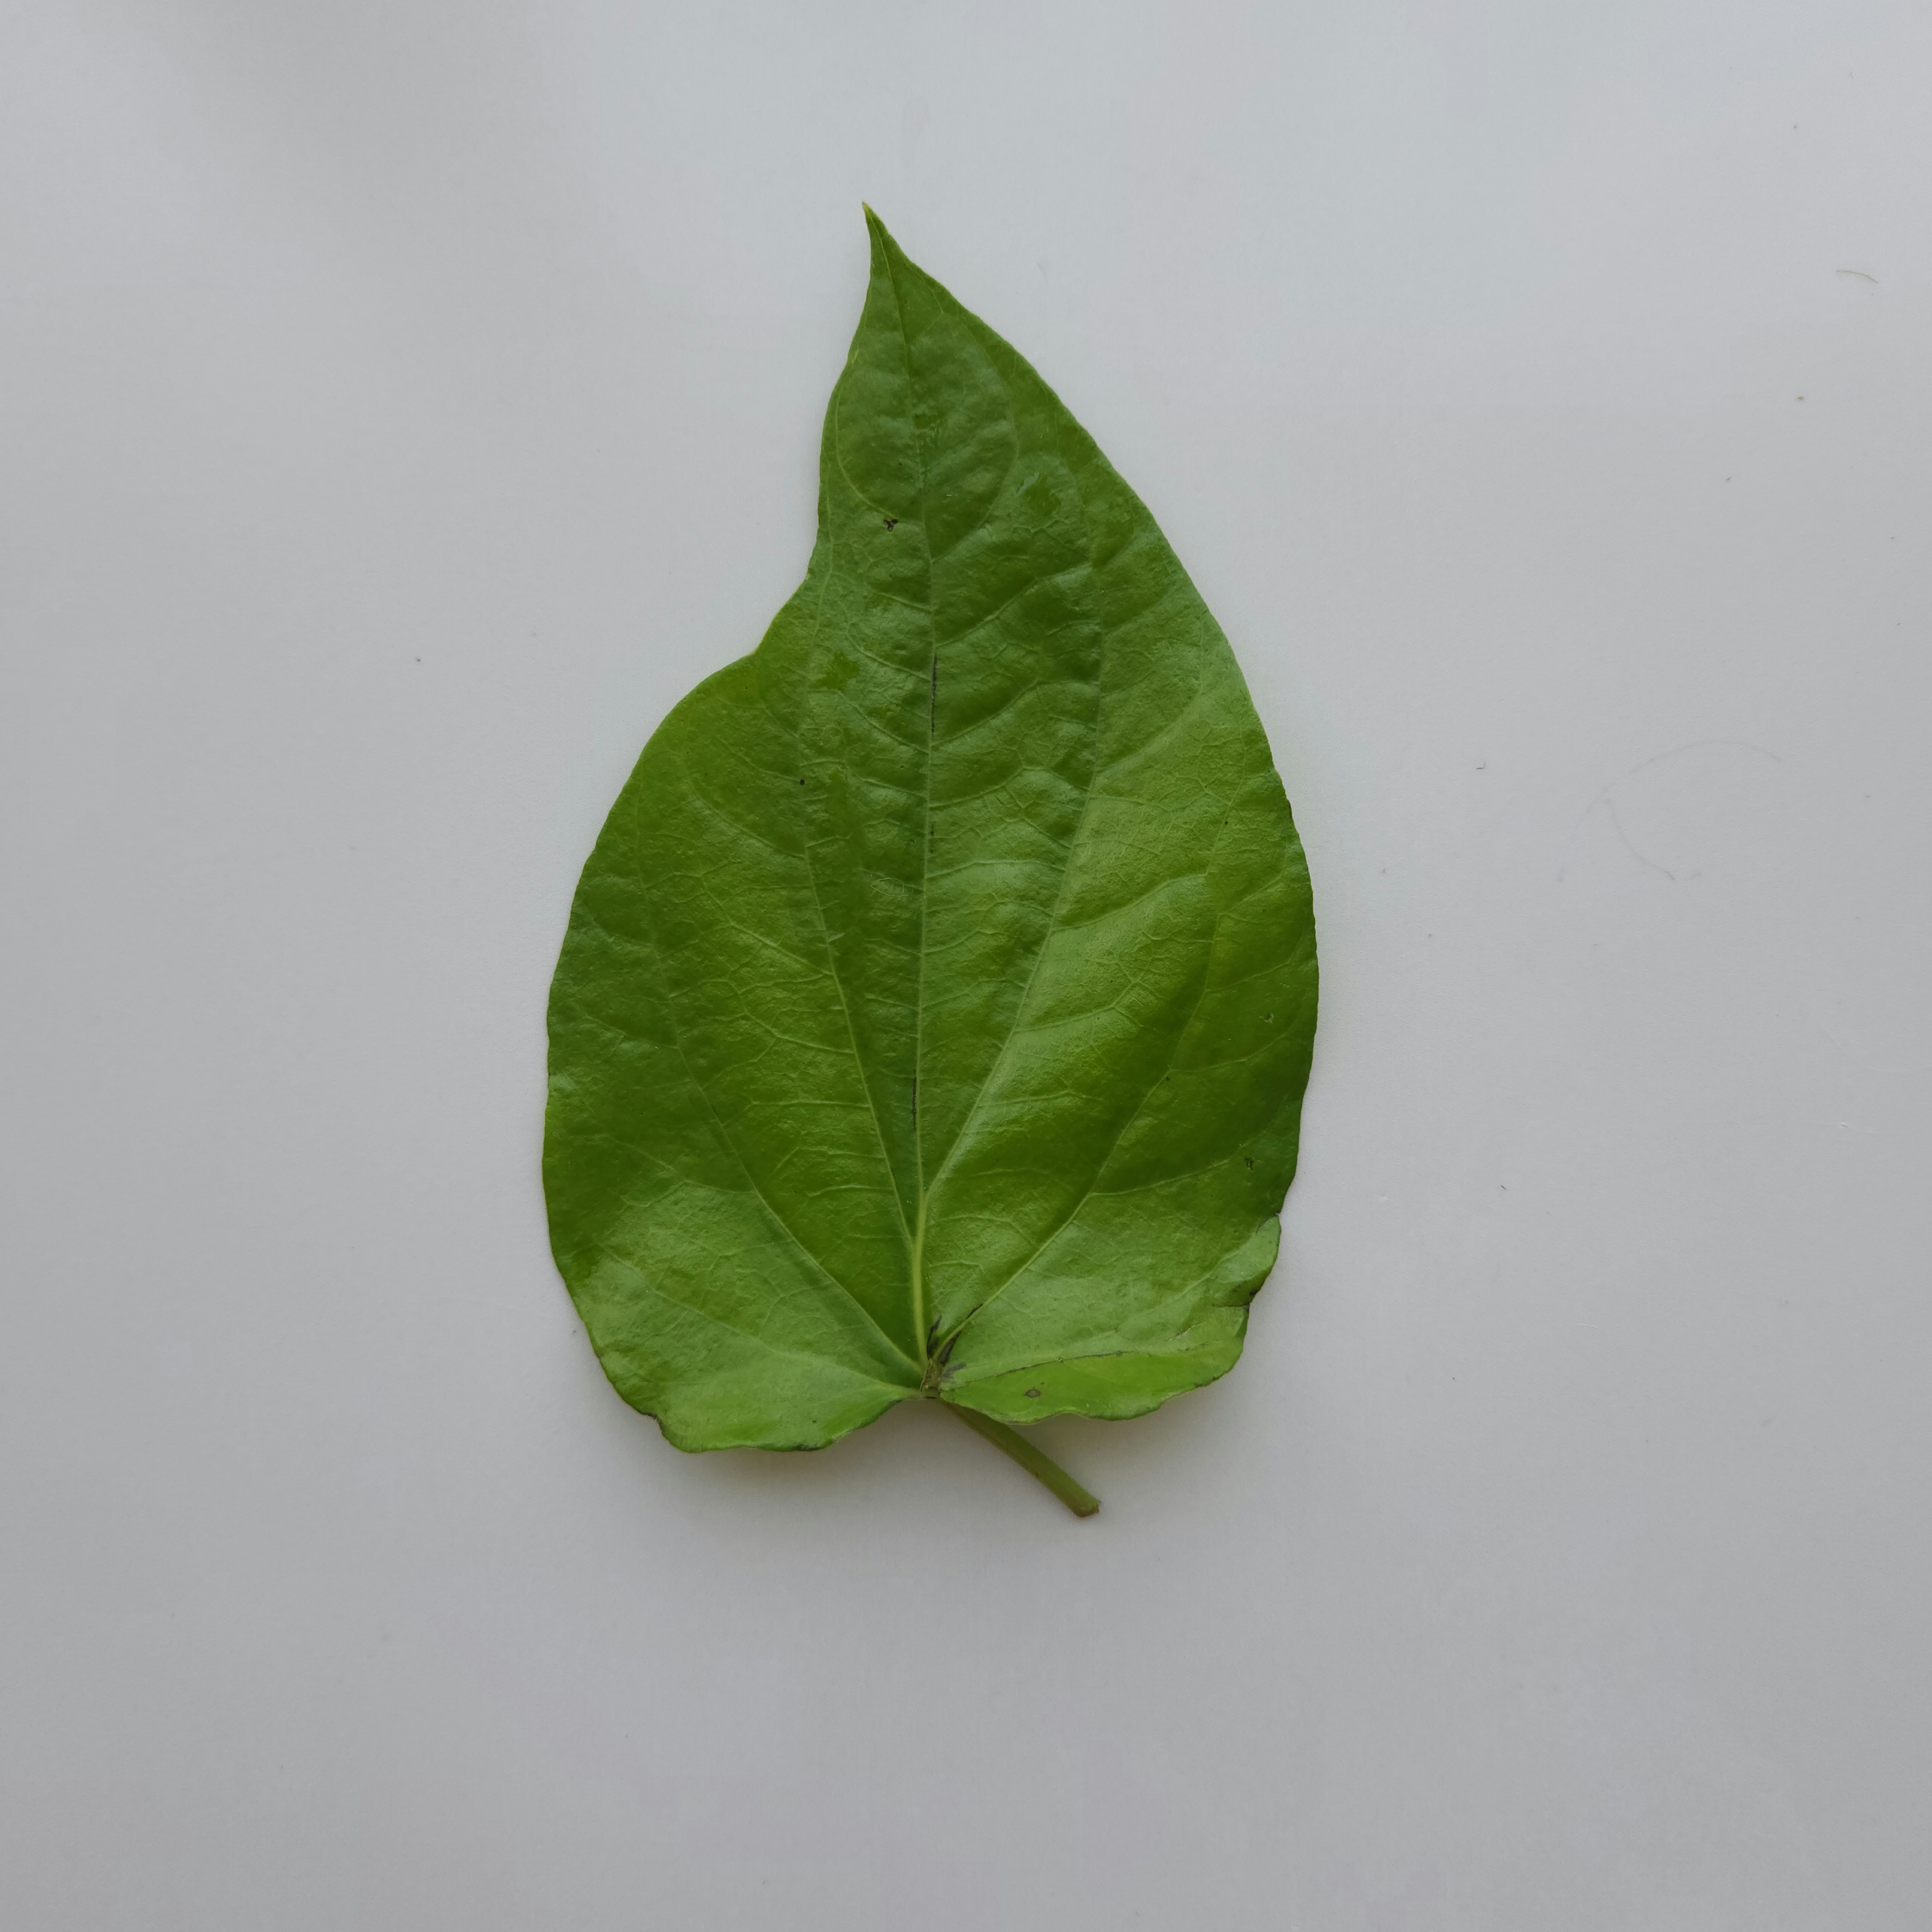
Label: Healthy